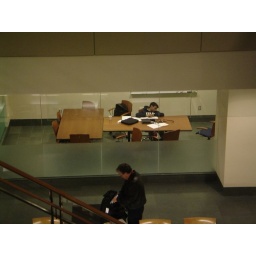
Lazy bum in the fish bowl